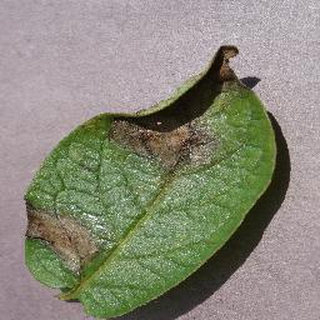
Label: potato_late_blight